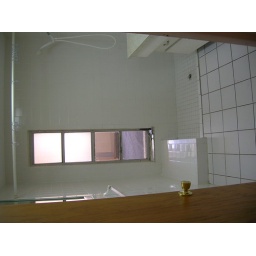
bathroom on its side, new tile step by bill, new window panes by cal